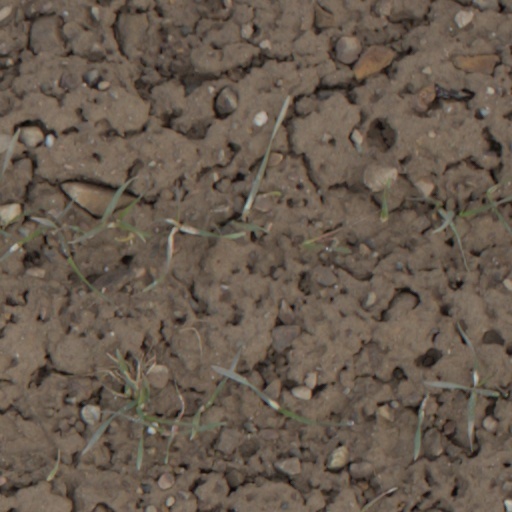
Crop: wheat